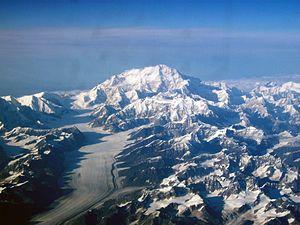
Il y a environ 664 glaciers dans l'État de l'Alaska aux États-Unis. Cette liste incomplète en présente quelques-uns par ordre alphabétique.
Le glacier Kahiltna est un glacier d'Alaska aux États-Unis situé dans le borough de Denali et dans le borough de Matanuska-Susitna. Il fait 71 km de long.